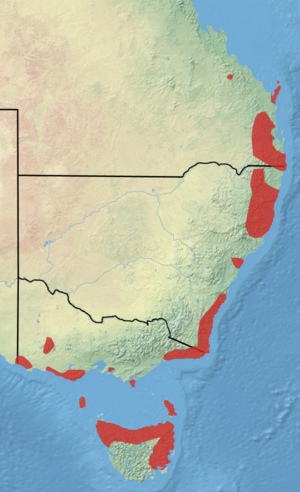
Le Rat-kangourou à long nez ou Potoroo à long nez est une espèce de marsupiaux diprotodontes de la famille des Potoroïdés. Ce sont des Potoroos australiens de taille moyenne, caractérisé par un long museau et une queue assez grande et épaisse.